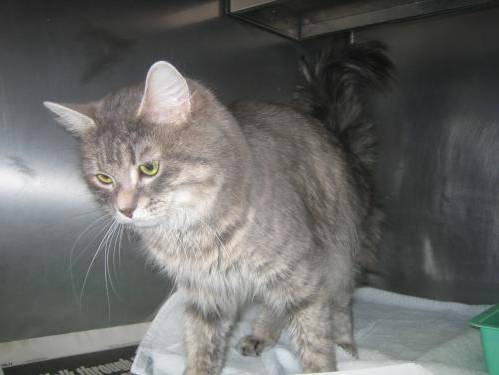
Label: cat